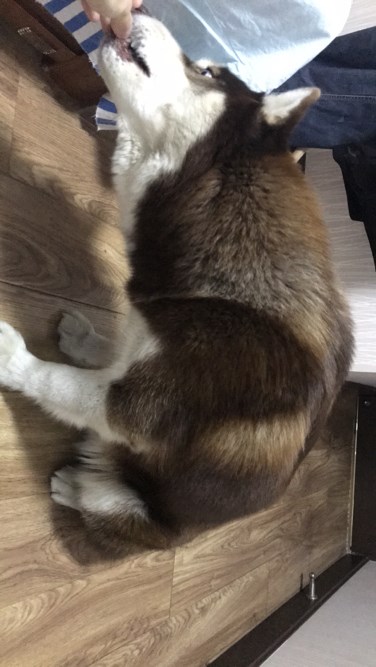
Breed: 1160-n000003-Siberian_husky